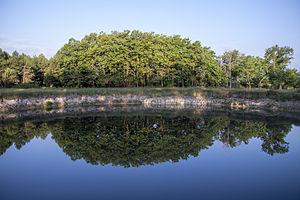
Les Étangs de Basturs est un site d'importance communautaire situé sur la commune de Isona i Conca Dellà, dans la région de Pallars Jussà, dans la province de Lleida. C'est une formation dezone humide d'origine karstique. Avec l'étang de Montcortés, c'est le seul des Pyrénées à ne pas être d'origine glaciaire. La réserve naturelle couvre une superficie de 36,98 ha. Cet espace appartient aussi à Natura 2000 et a été approuvée en septembre 2006. Se compose actuellement de deux étangs bien formés, on est presque circulaire, plus grande, avec un bol conique, et une plus petite, située dans le nord-ouest de la première, complètement entourée par les cultures et séché en partie due à l'ouverture d'une tranchée drainage. Son hydrologie est largement contrôlée par les apports des eaux souterraines plus ou moins constante tout au long de l'année.